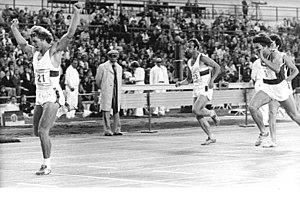
Olaf Prenzler, né le 2 avril 1958 à Käsdorf est un athlète est-allemand.